William Wentworth

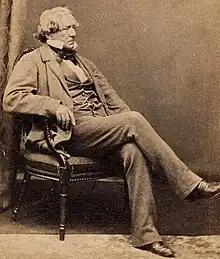
William Charles Wentworth, 1861-1862, Dalton's Royal Photographic Gallery

William Charles Wentworth (August 179020 March 1872) was an Australian statesman, pastoralist, explorer, newspaper editor, lawyer, politician and author, who became one of the wealthiest and most powerful figures in colonial New South Wales. He was among the first colonists to articulate a nascent Australian identity.